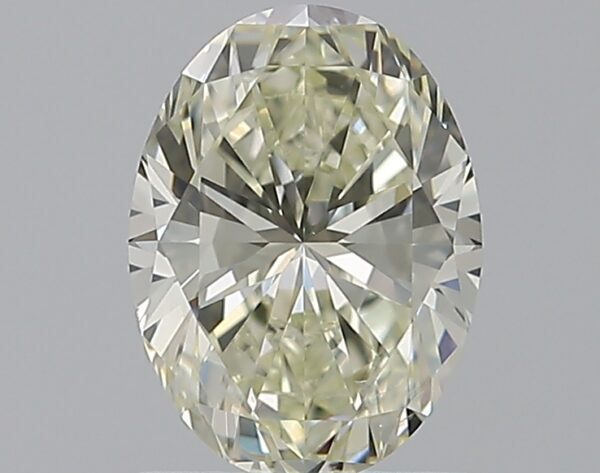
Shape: oval
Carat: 1.01
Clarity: SI1
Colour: L
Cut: EX
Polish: EX
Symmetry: EX
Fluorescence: N
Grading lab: GIA
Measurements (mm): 7.64 x 5.65 x 3.61